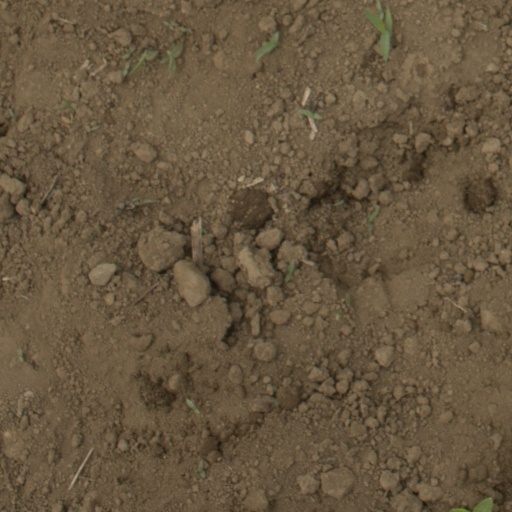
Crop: Jerusalem artichoke